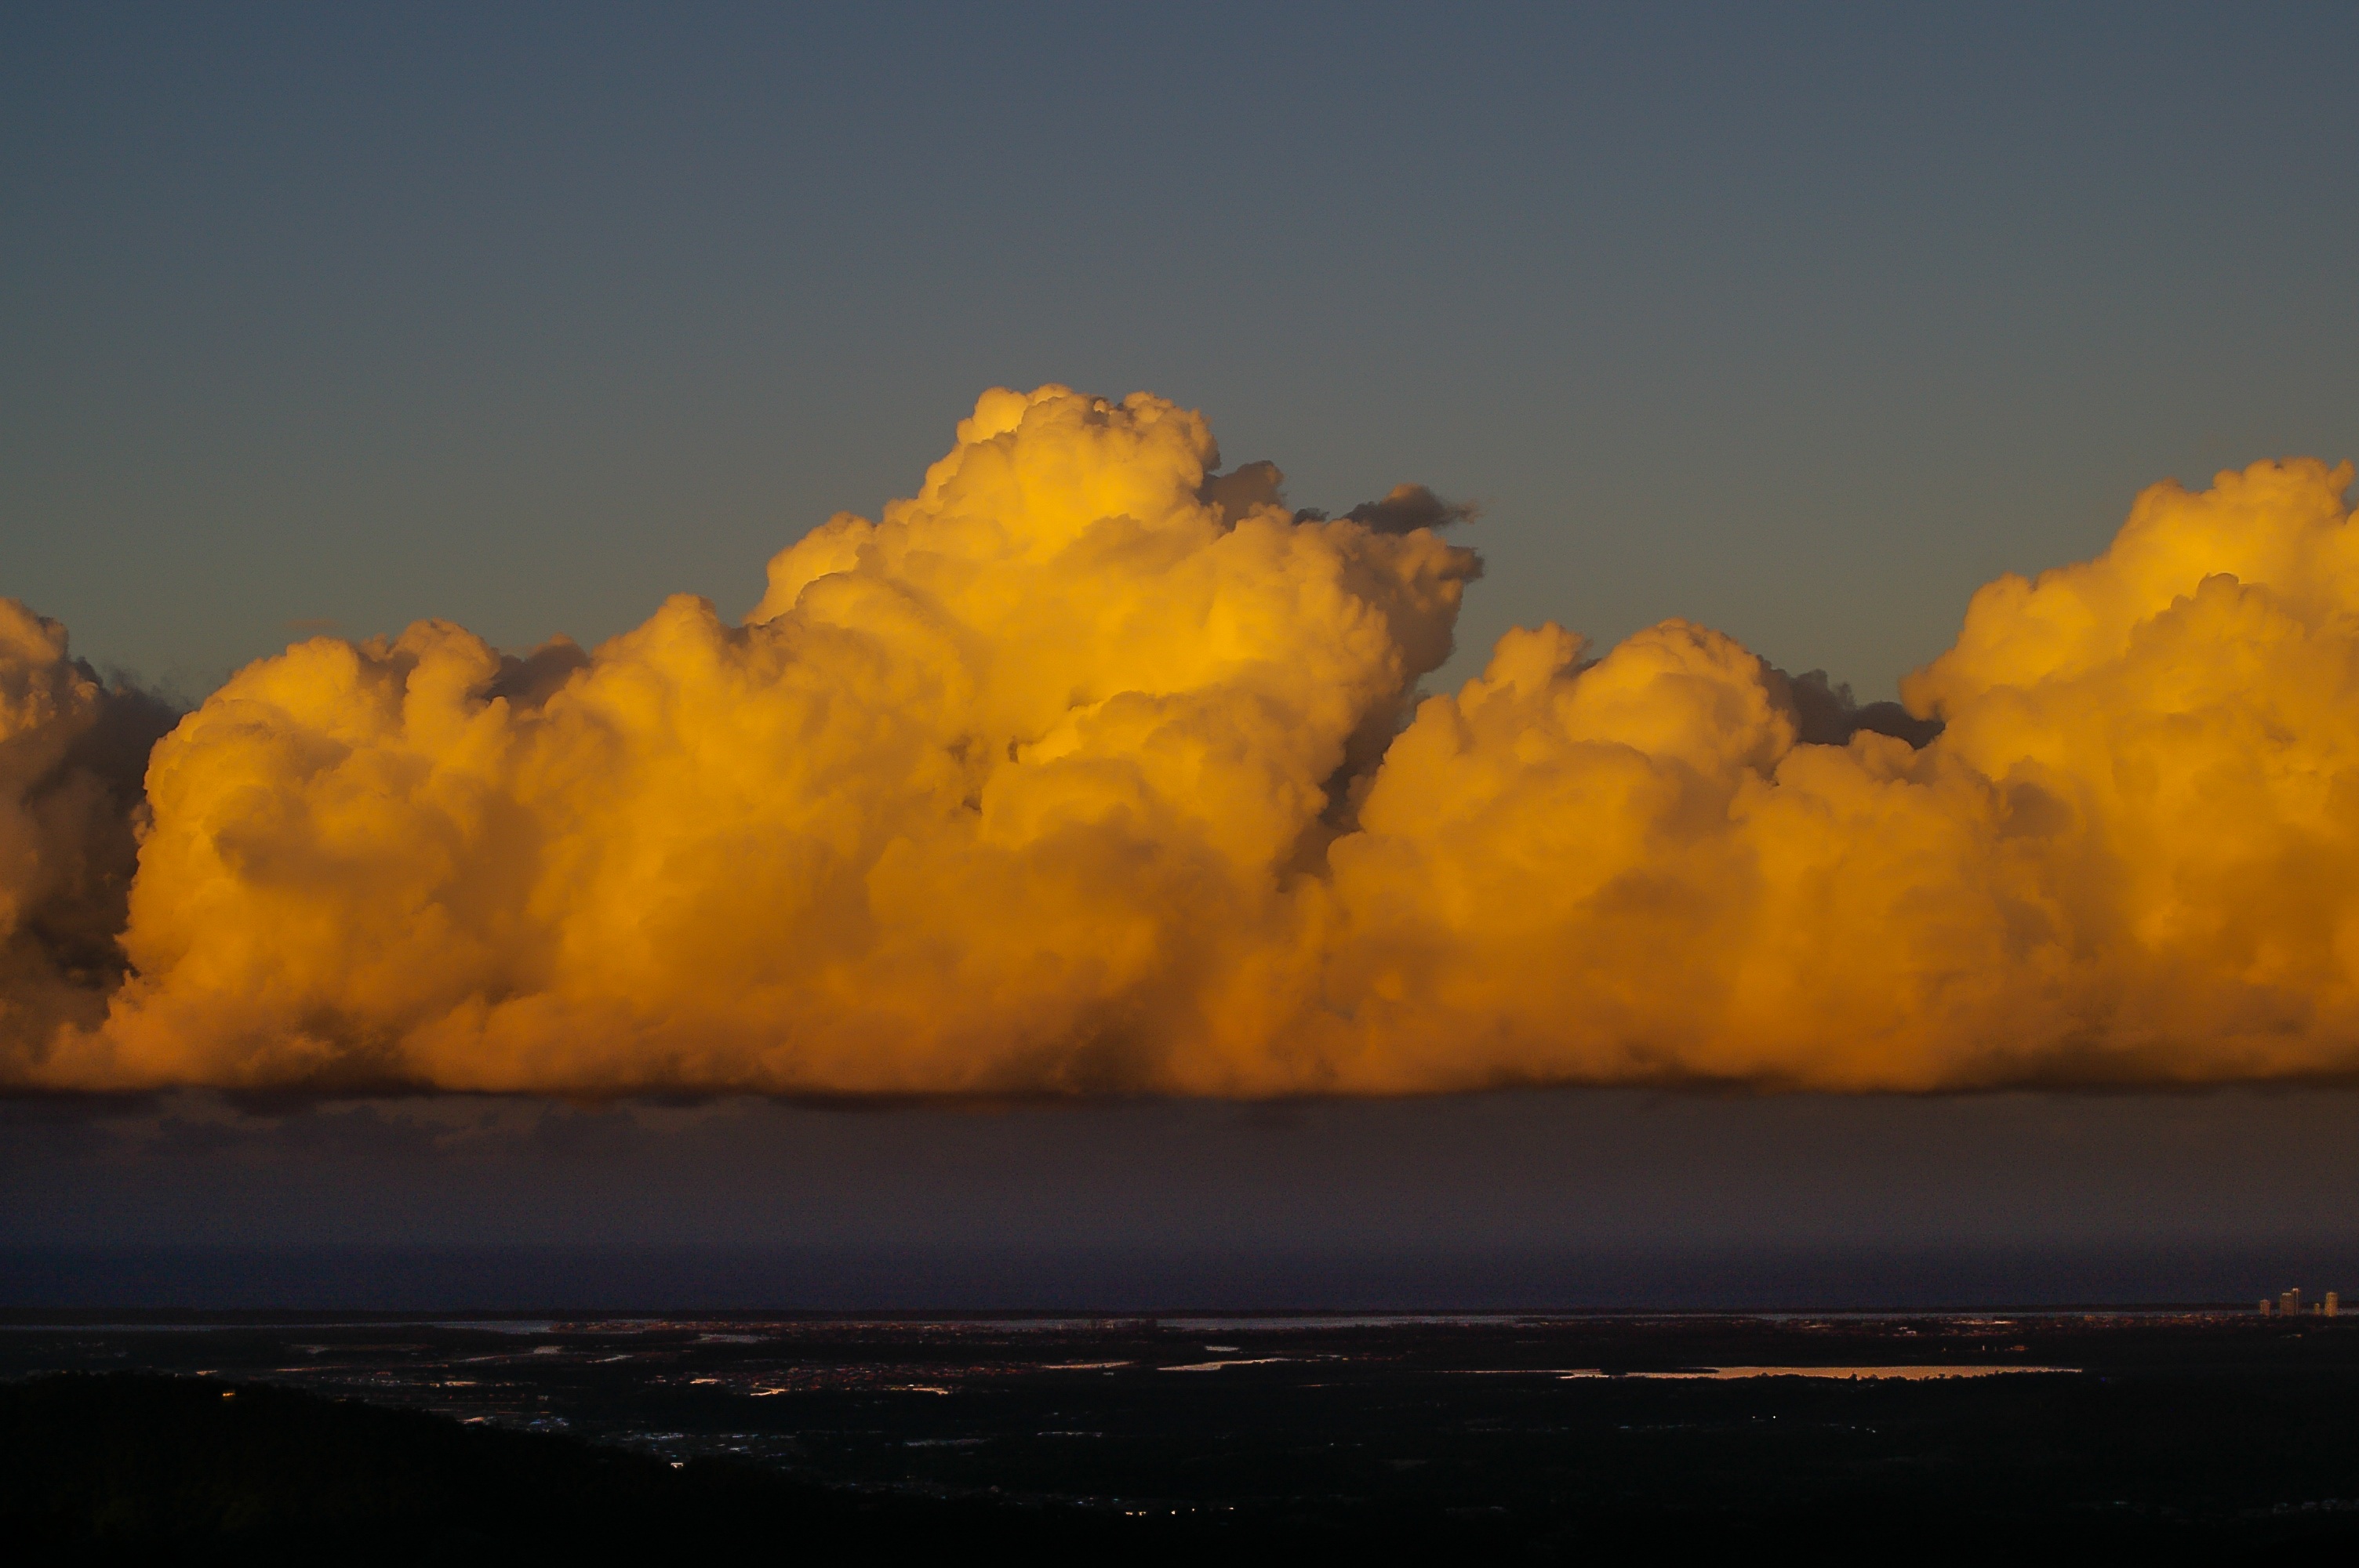
sea, coast, ocean, horizon, cloud, sky, sunrise, sunset, white, sunlight, morning, dawn, dusk, evening, orange, reflection, yellow, australia, grey, clouds, dramatic, sunlit, distant, afterglow, meteorological phenomenon, atmospheric phenomenon, atmosphere of earth